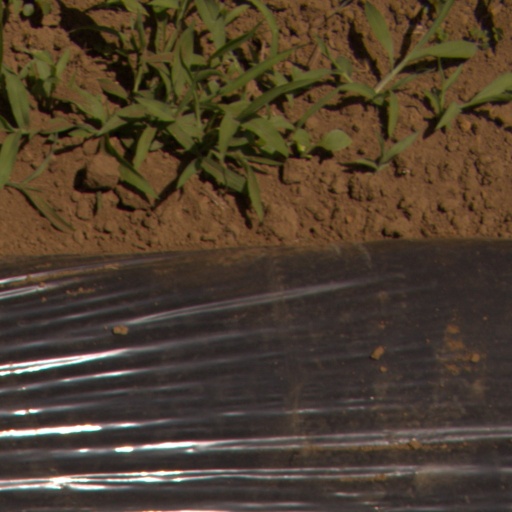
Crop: Jerusalem artichoke